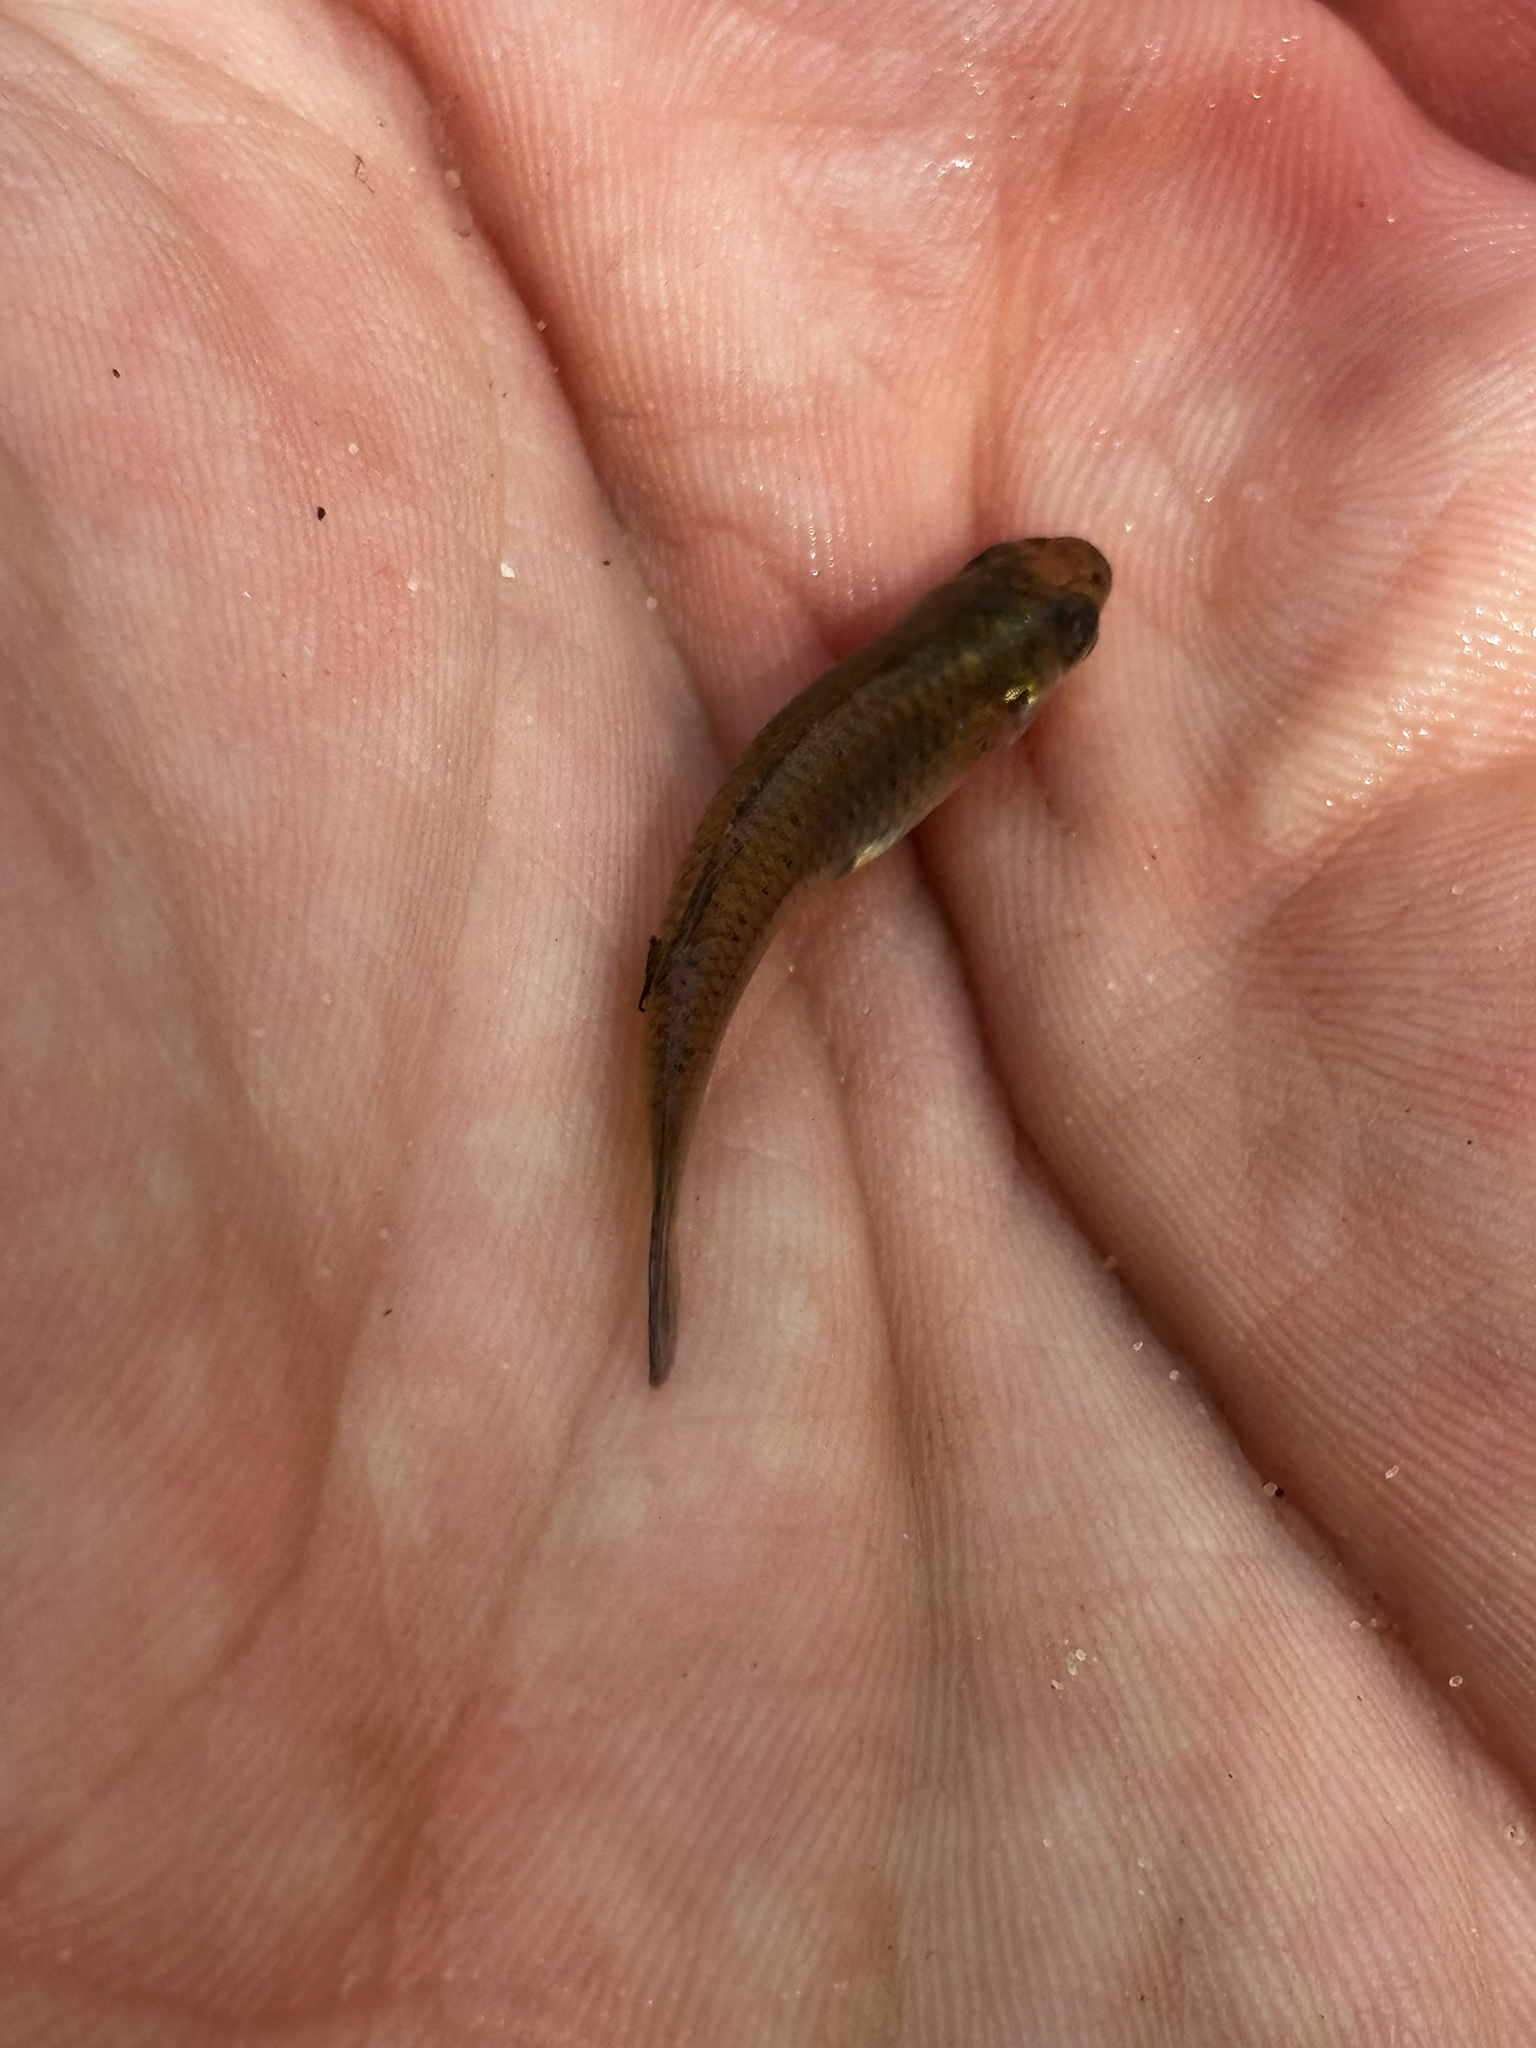
fish (species not among the labelled classes)